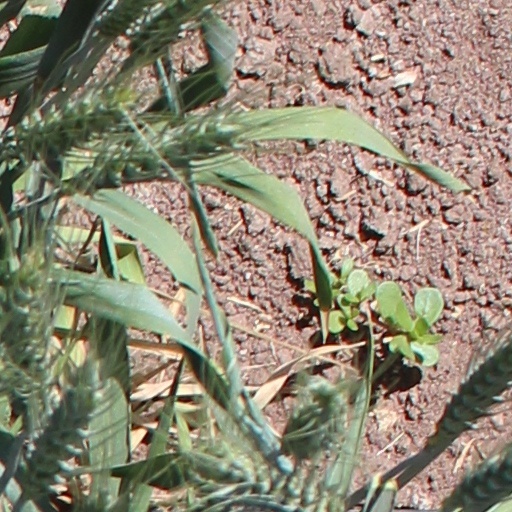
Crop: wheat